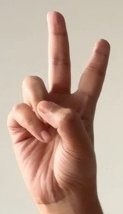
ASL sign: V